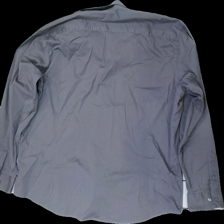
View: back
Type: Shirt
Category: Men
Brand: Dressman
Colors: Grey
Material: 54% cotton 46% nylone
Cut: Regular
Size: XXL
Season: All
Damage location: bottom right
Damage 2 location: top center
Price range: 50-100
Recommended usage: Reuse
Description: grå skjorta